Teuku Umar

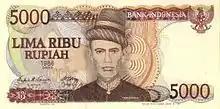
Teuku Umar featured on the 5,000-rupiah banknote.

In the 1930s, Sukarno described Teuku Umar as being one of the "pahlawan tiga-sekawan" ("three heroic friends") along with Diponegoro and Imam Bonjol.